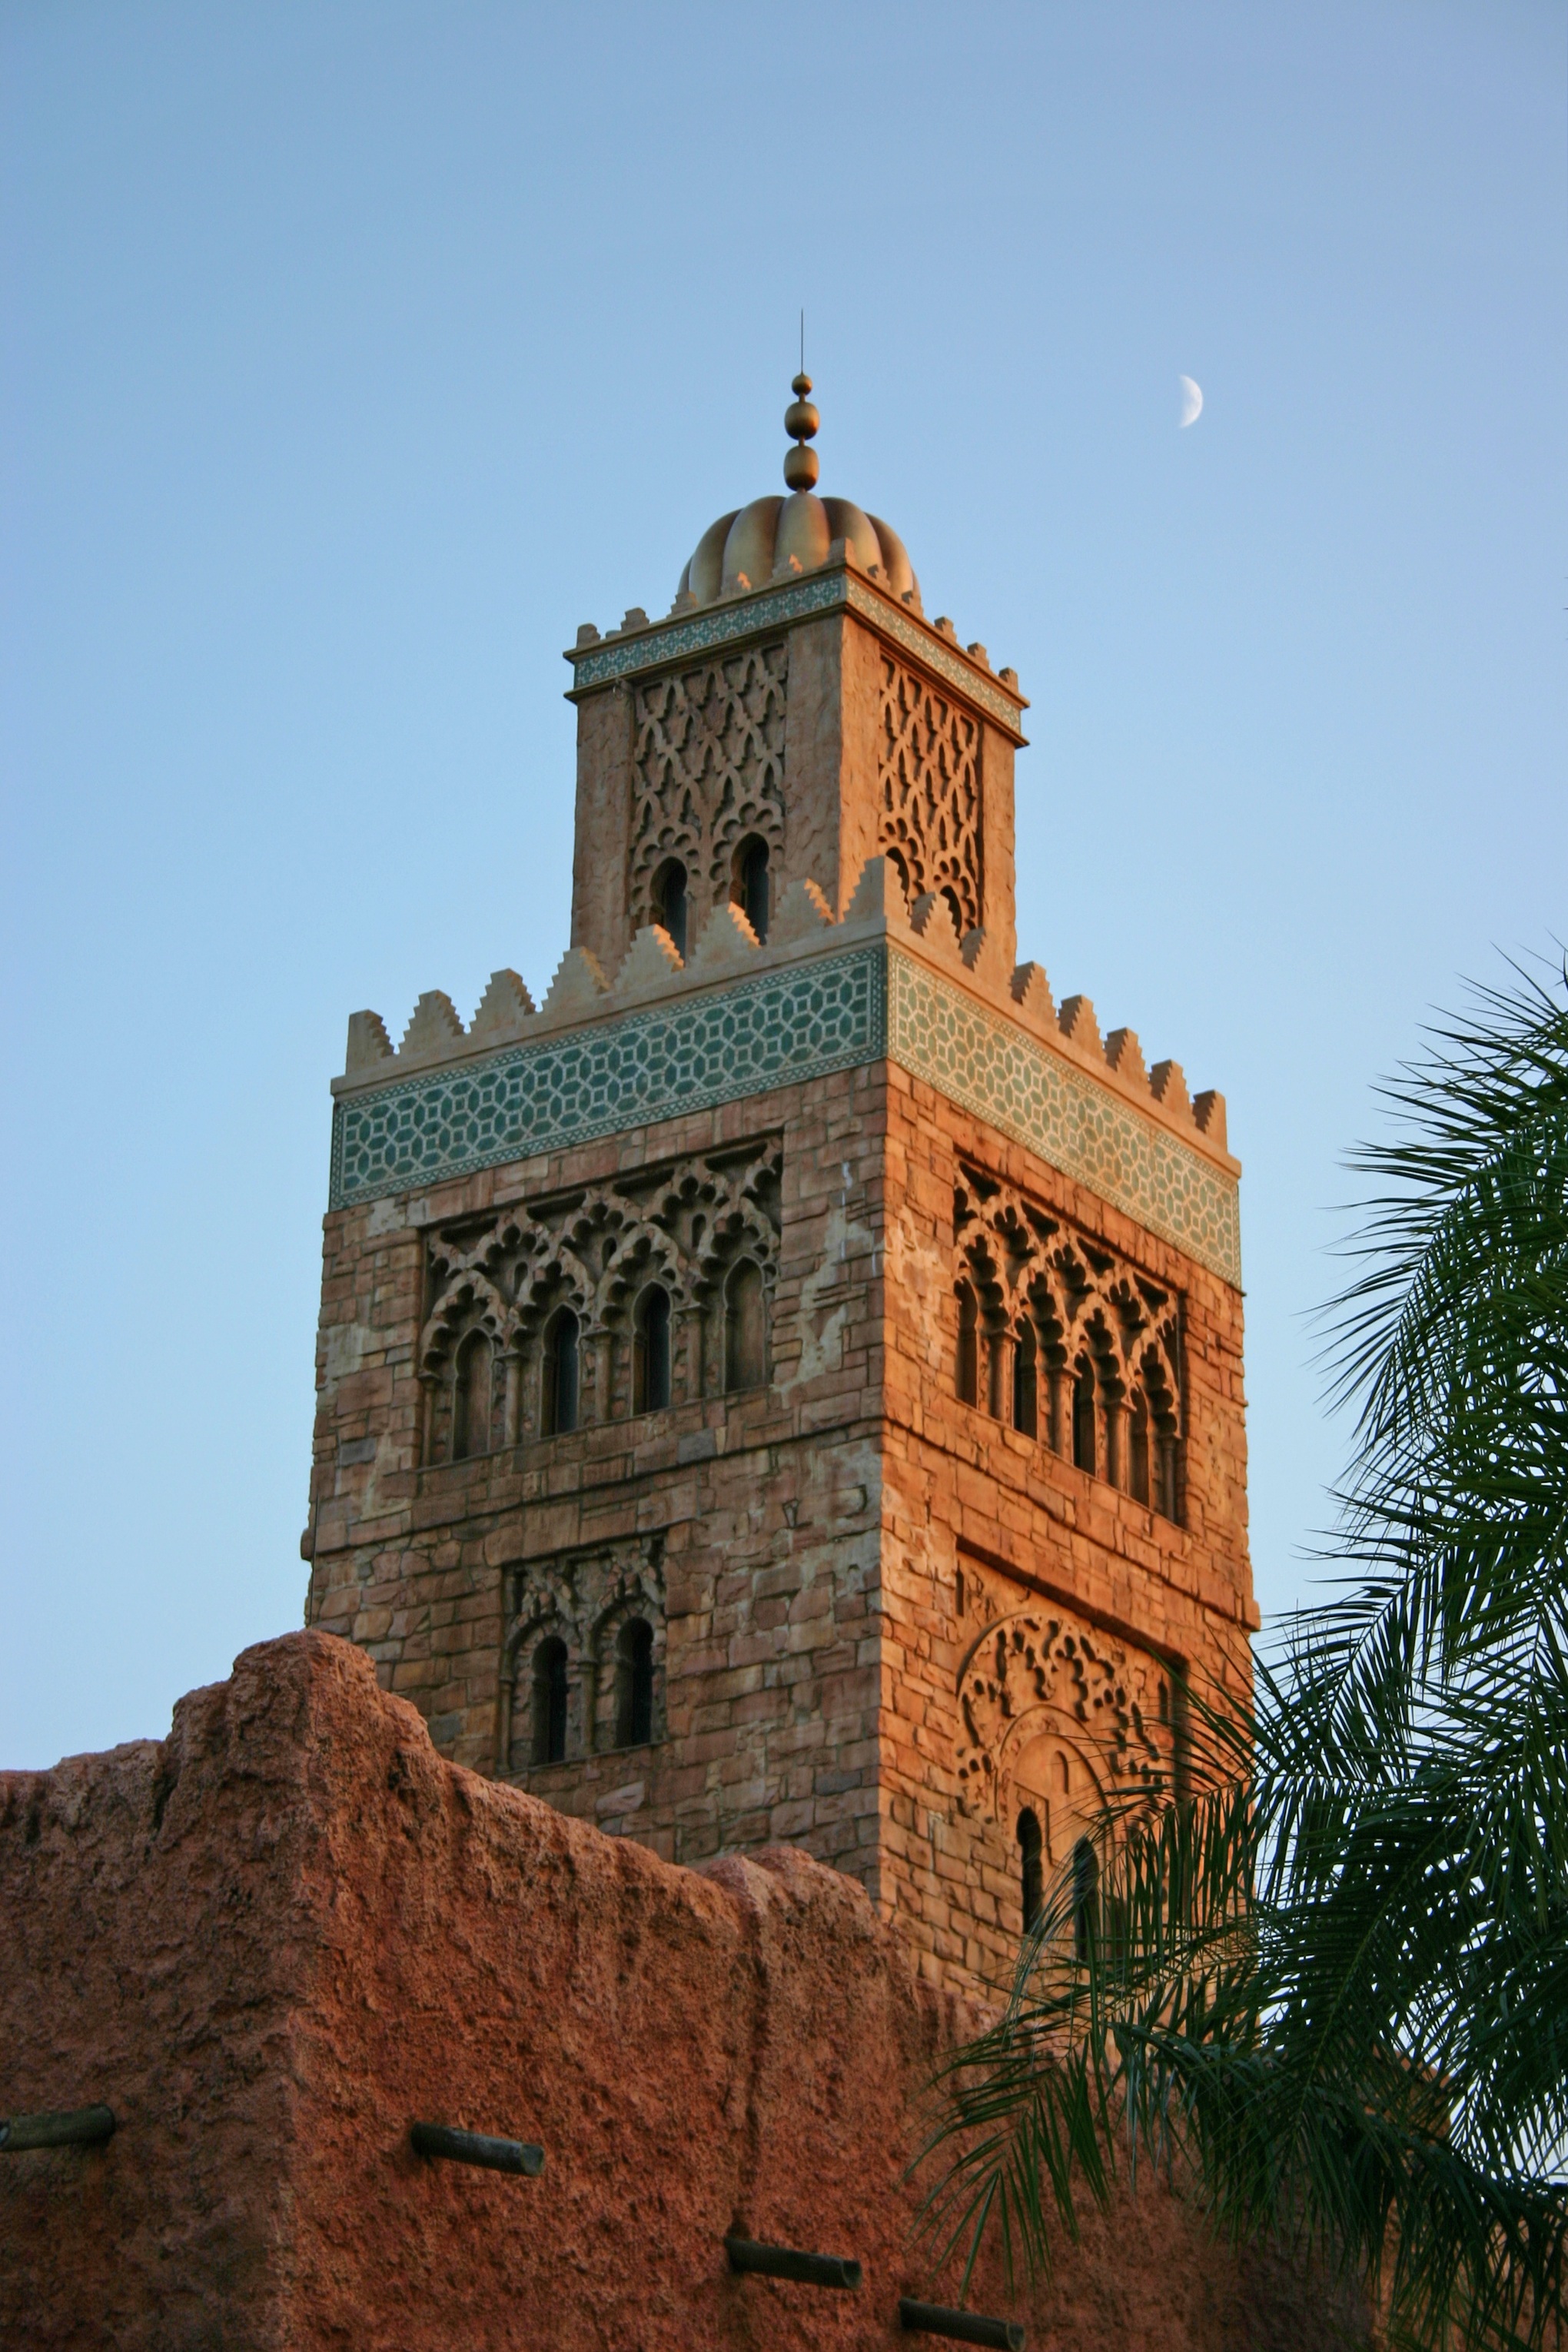
sunset, building, tower, landmark, church, cathedral, moon, epcot, place of worship, bell tower, disney, steeple, morocco, ancient history